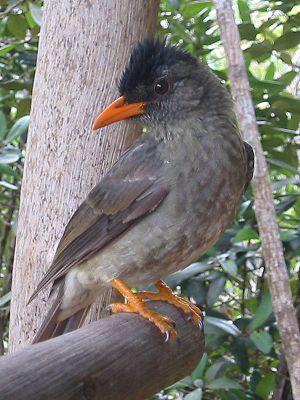
Praslin, la seconde plus grande île de l'archipel des Seychelles, est située à 44 km au nord-est de Mahé dans le groupe des Iles intérieures. Administrativement, elle est divisée en deux districts : Baie Sainte-Anne et Grand' Anse selon une diagonale qui sépare l'île en deux du NW au SE et dont les principaux bourgs sont Baie Sainte-Anne, Anse Volbert et Grand' Anse. Elle compte une population de plus de 6 500 habitants.
Les Pycnonotidae sont une famille de passereaux constituée de 27 genres et de plus de 150 espèces de bulbuls. Ces espèces sont réparties de l'écozone afrotropicale à l'écozone indomalaise et à l'écozone australasienne.
Le genre Hypsipetes regroupe les 15 espèces de bulbuls noirs des îles de l'Océan indien.